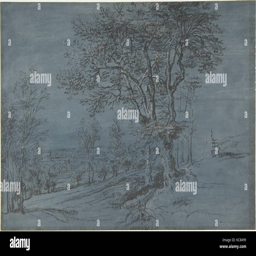
wooded landscape by a river , 17th century